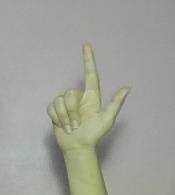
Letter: laam